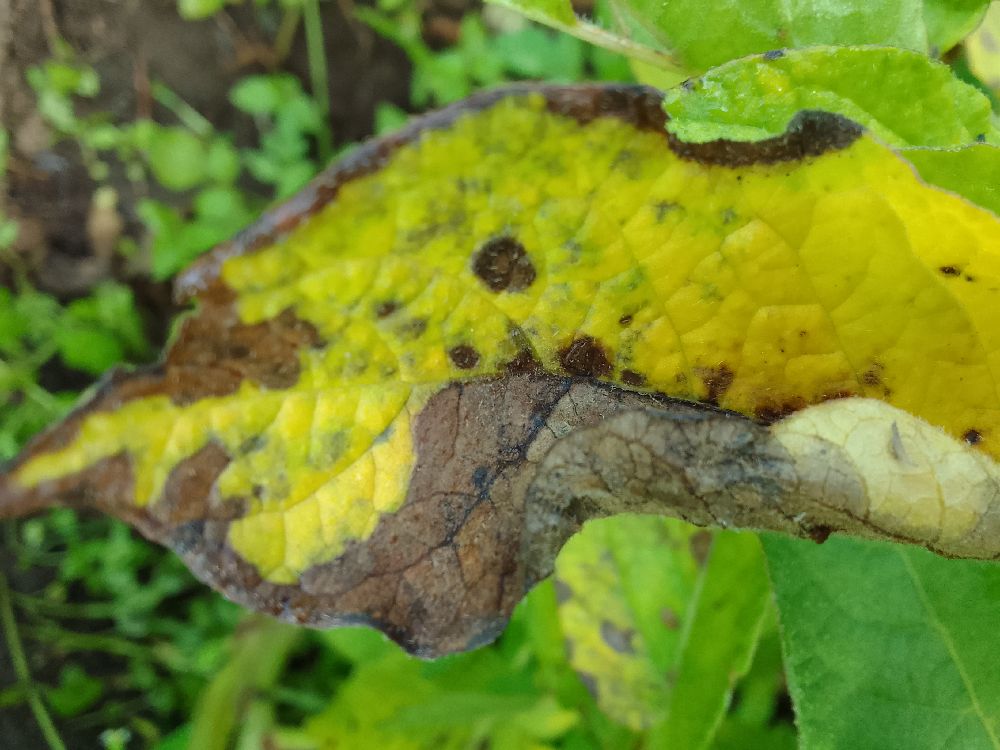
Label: Early blight